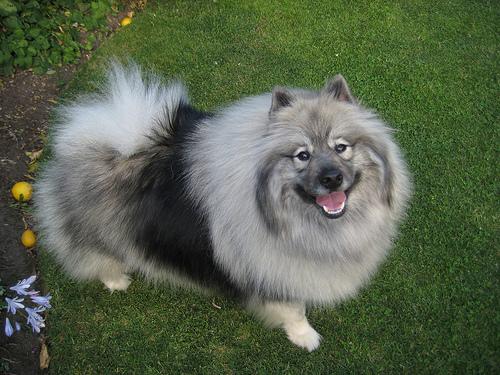
Breed: keeshond